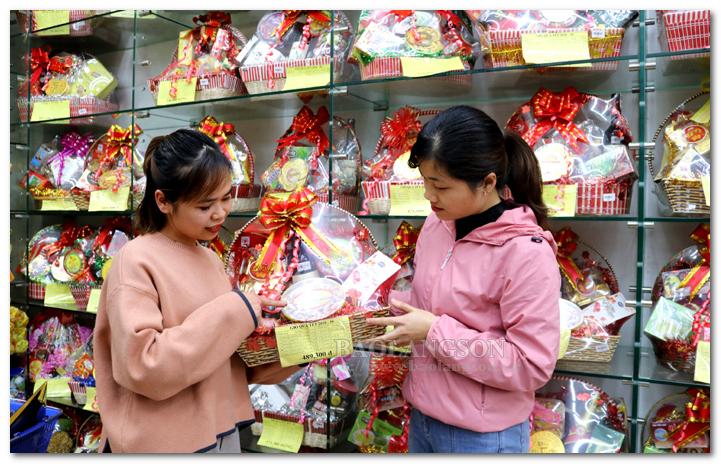
ở phía sau lưng của hai cô gái là một kệ hàng trưng bày các giỏ quà